Lothal

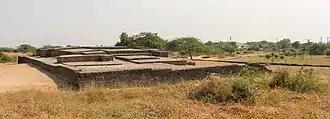
The warehouse of Lothal

While the wider debate over the end of Indus civilisation continues, archaeological evidence gathered by the ASI appears to point to natural catastrophes, specifically floods and storms as the source of Lothal's downfall. A powerful flood submerged the town and destroyed most of the houses, with the walls and platforms heavily damaged. The acropolis was levelled (2000–1900 BCE), and inhabited by common tradesmen and newly built makeshift houses. The worst consequence was the shift in the course of the river, cutting off access to the ships and dock. The people built a new but shallow inlet to connect the flow channel to the dock for sluicing small ships into the basin. Large ships were moored away. Houses were rebuilt, yet without removal of flood debris, which made them poor-quality and susceptible to further damage. Public drains were replaced by soakage jars. The citizens did not undertake encroachments, and rebuilt public baths. However, with a poorly organised government, and no outside agency or central government, the public works could not be properly repaired or maintained. The heavily damaged warehouse was never repaired properly, and stocks were stored in wooden canopies, exposed to floods and fire. The economy of the city was transformed. Trade volumes reduced greatly, though not catastrophically, and resources were available in lesser quantities. Independent businesses caved, allowing a merchant-centric system of factories to develop where hundreds of craftsmen worked for the same supplier and financier. The bead factory had ten living rooms and a large workplace courtyard. The coppersmith's workshop had five furnaces and paved sinks to enable multiple artisans to work.